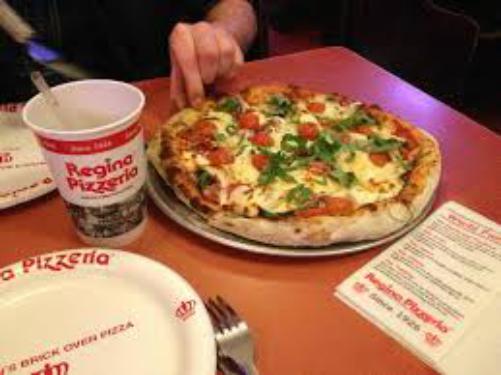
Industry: Food